Manuel Gutiérrez de la Concha, Marquis of the Duero

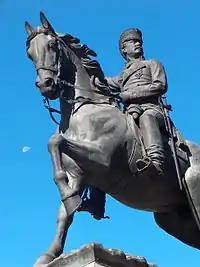
Equestrian statue in Madrid

With victory over the Carlists now imminent, Manuel Gutiérrez de la Concha would probably have been chosen to proclaim the restoration of the Bourbons to the Spanish throne, with the support of Antonio Cánovas del Castillo. In the event it was one of his subordinates, General Martínez Campos, who was to proclaim this a few months later at Sagunto.